Workers Party of Acapulco

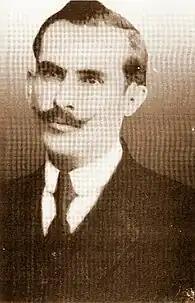

in 1911 in response to the strict control imposed by the foreign upper class. founded and led the League of Workers of the Port of Acapulco (') , which brought together peasants and commoners from Acapulco and the state of Guerrero.